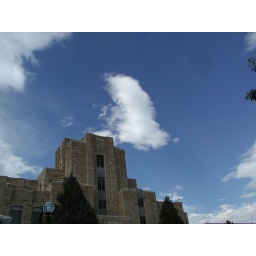
The clock tower off the Pearl Street Mall in Boulder.